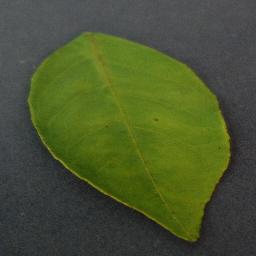
Label: Orange___Haunglongbing_(Citrus_greening)